Belgrave Walk tram stop

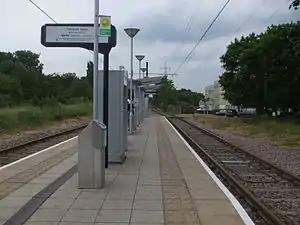

Belgrave Walk tram stop is a stop on the Tramlink service near Mitcham in the London Borough of Merton. The stop is named after Belgrave Walk, an adjacent residential street to the north.